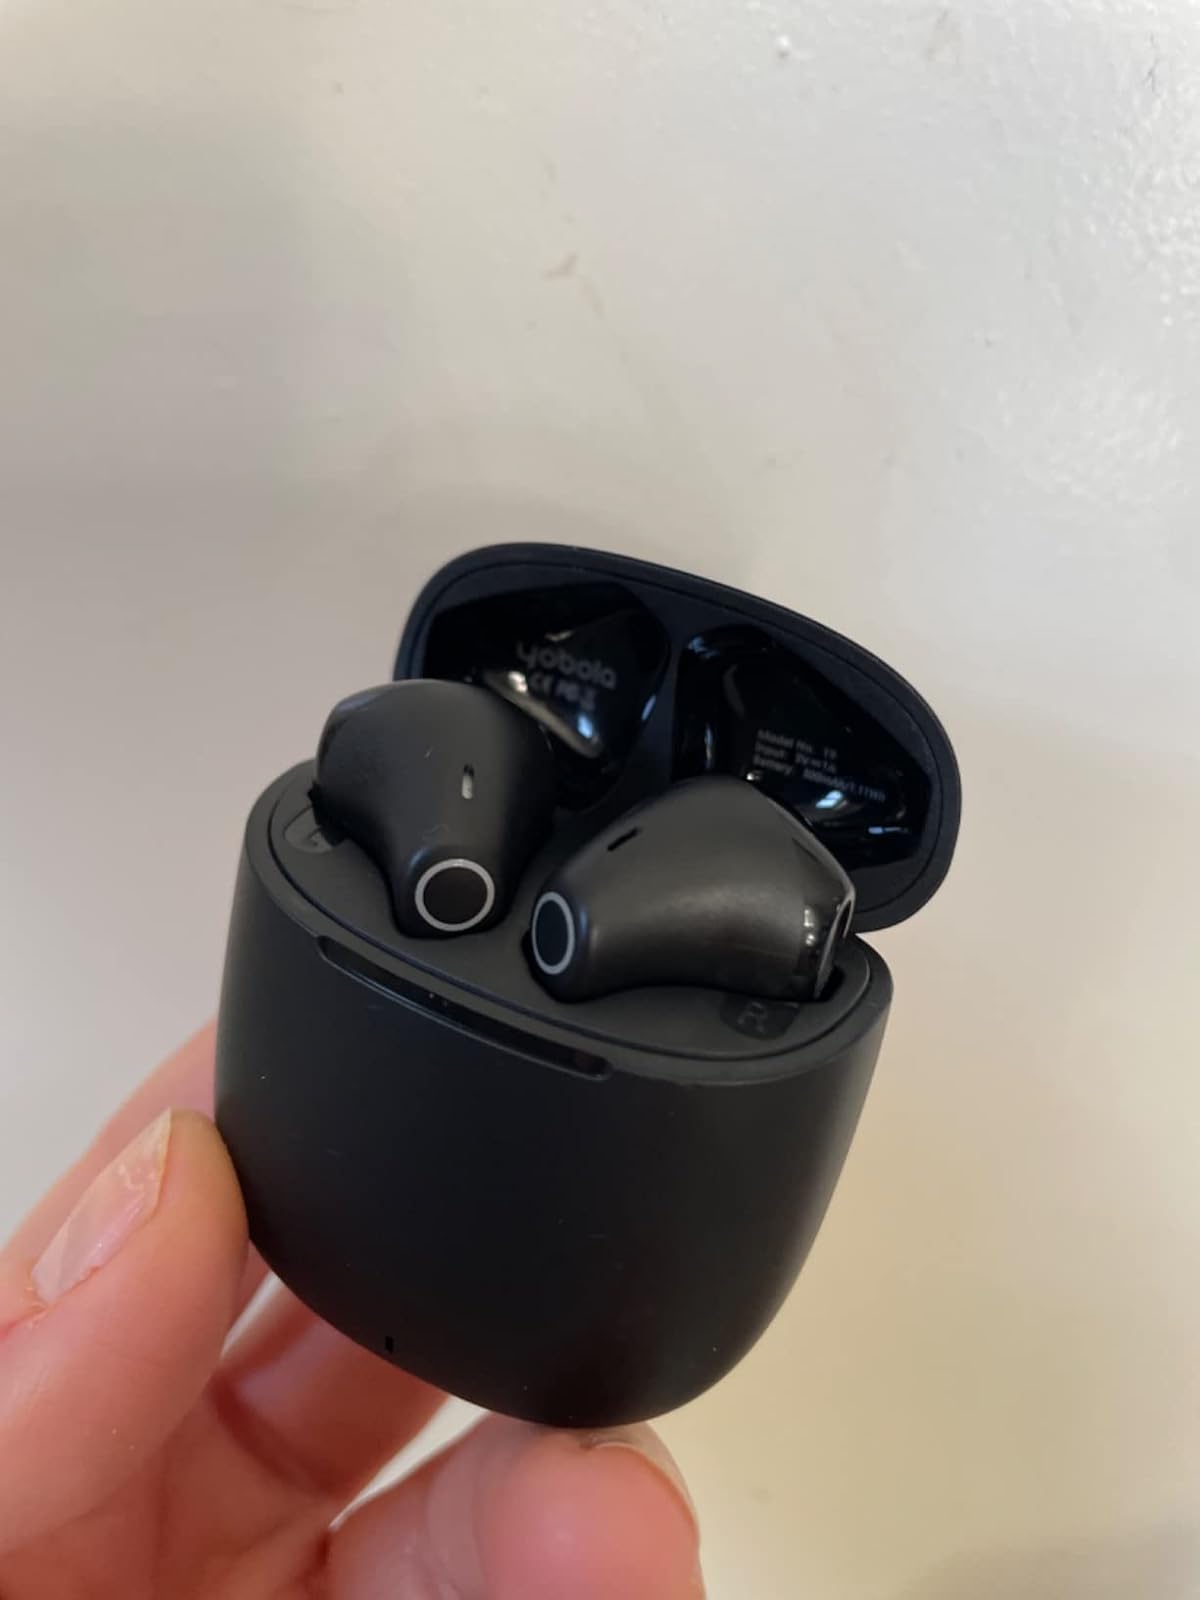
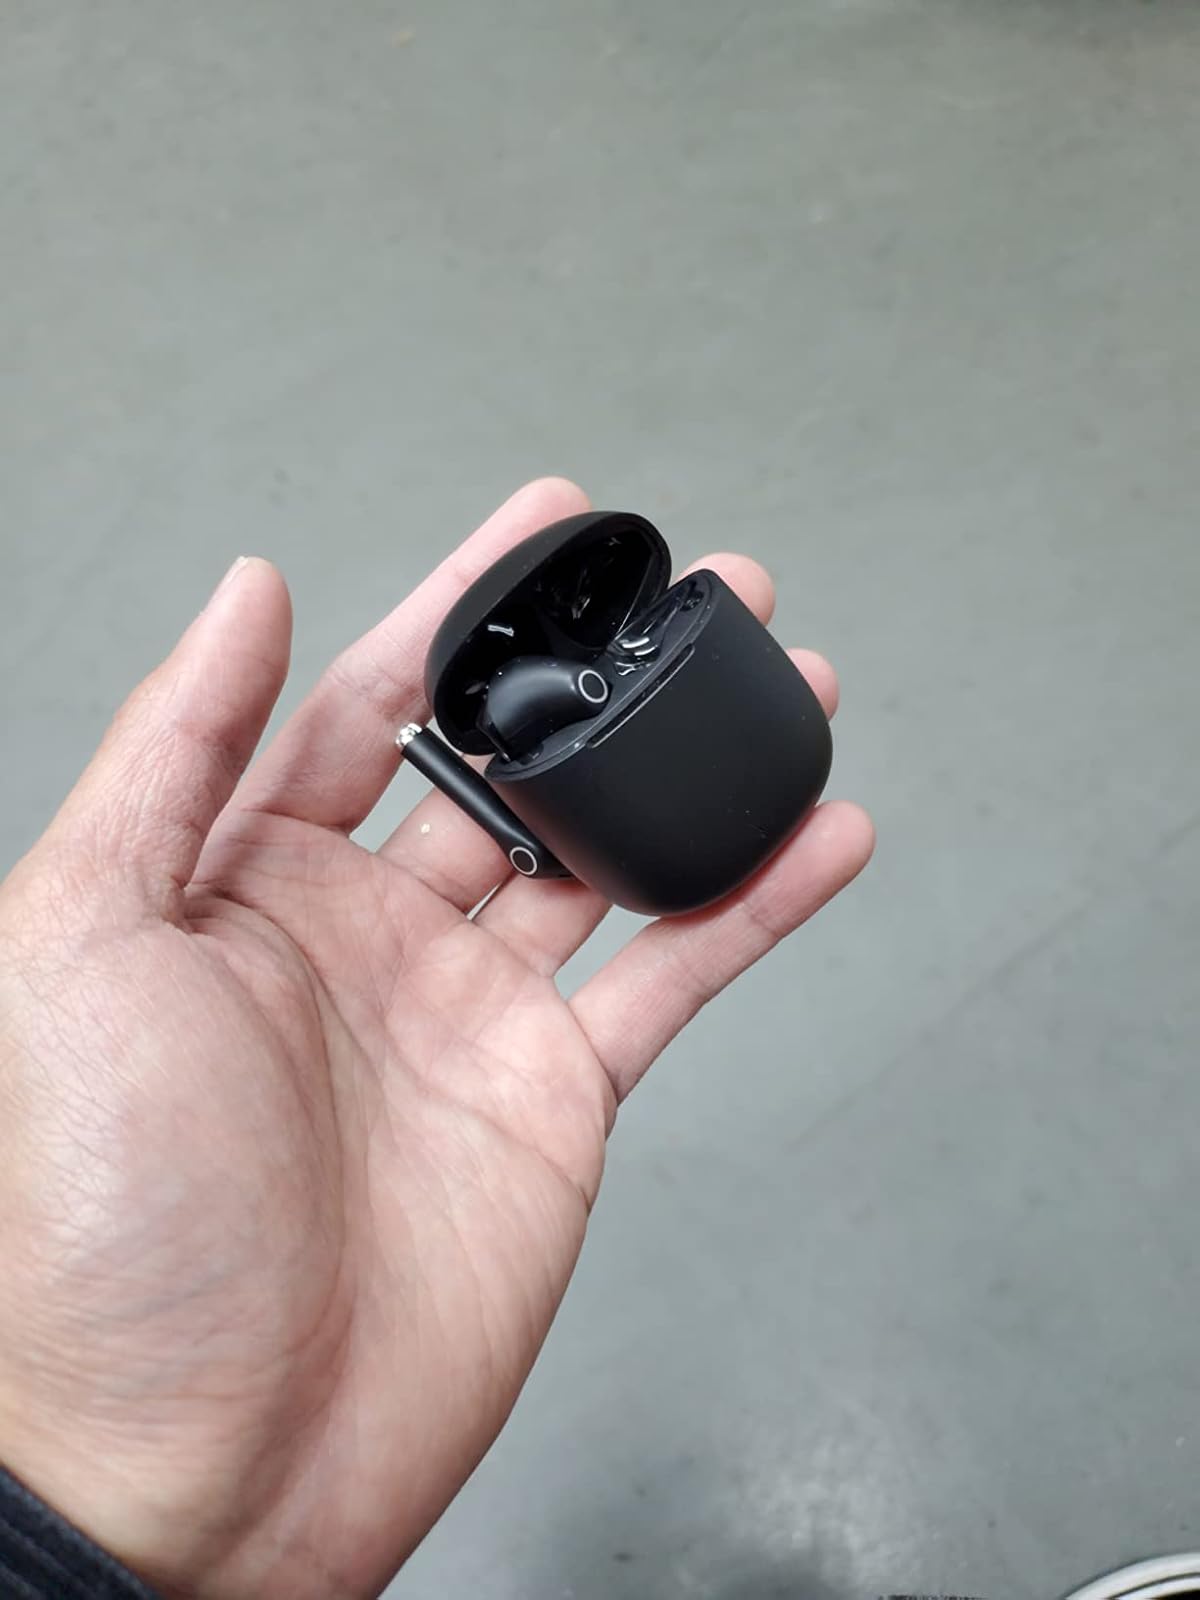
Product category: earbuds
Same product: yes